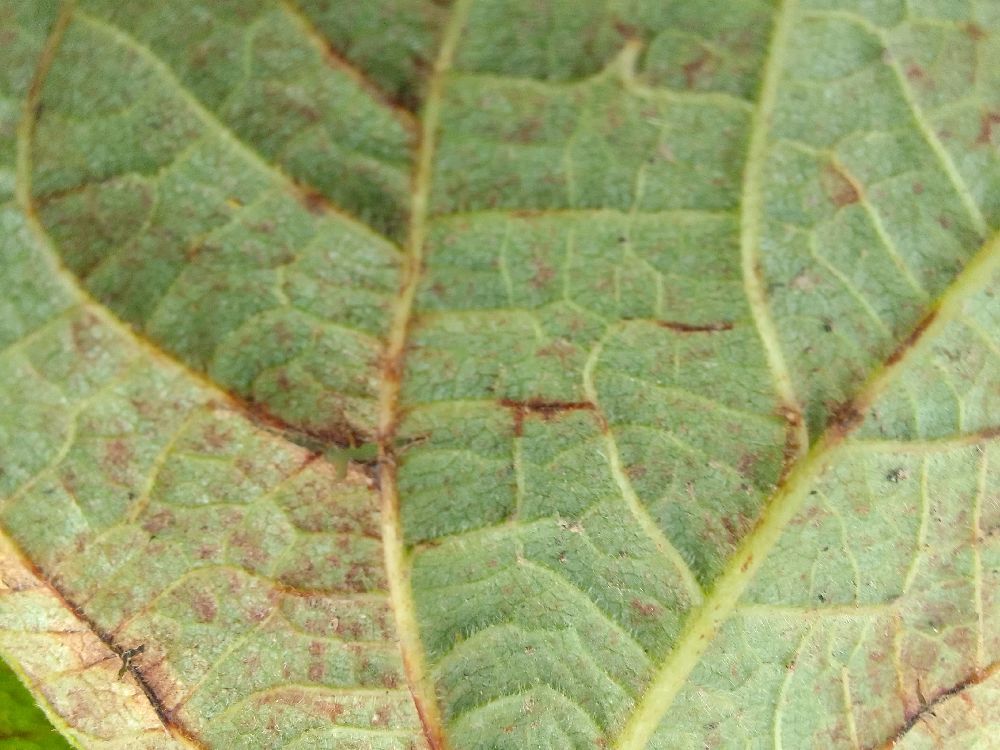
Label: anthracnose